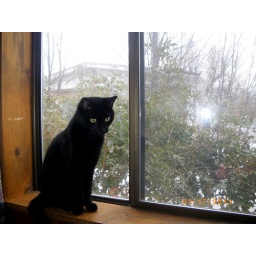
What you will see in my bedroom window most of the time.